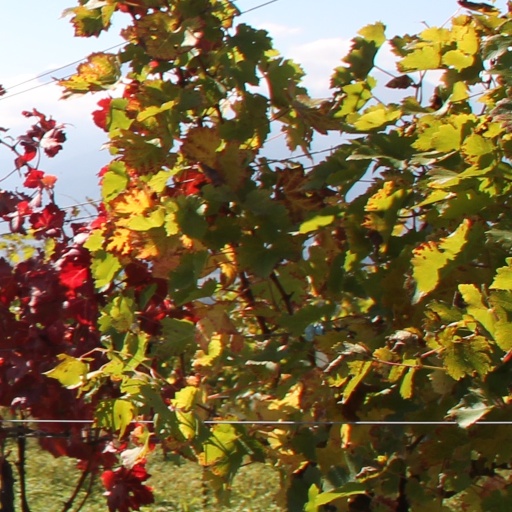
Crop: grape